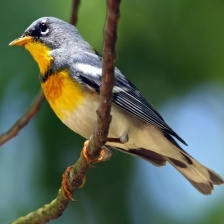
Species: NORTHERN PARULA
Scientific name: SETOPHAGA AMERICANA